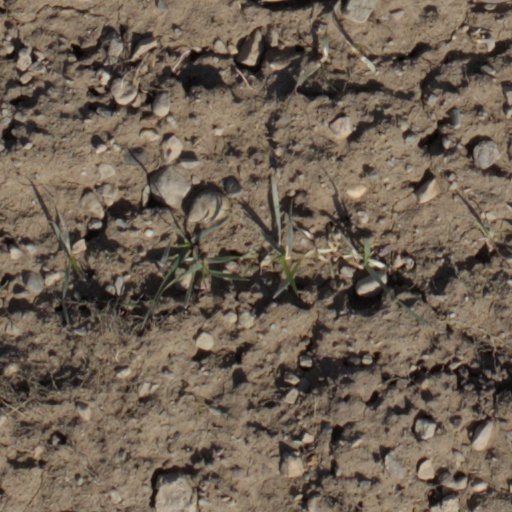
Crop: wheat